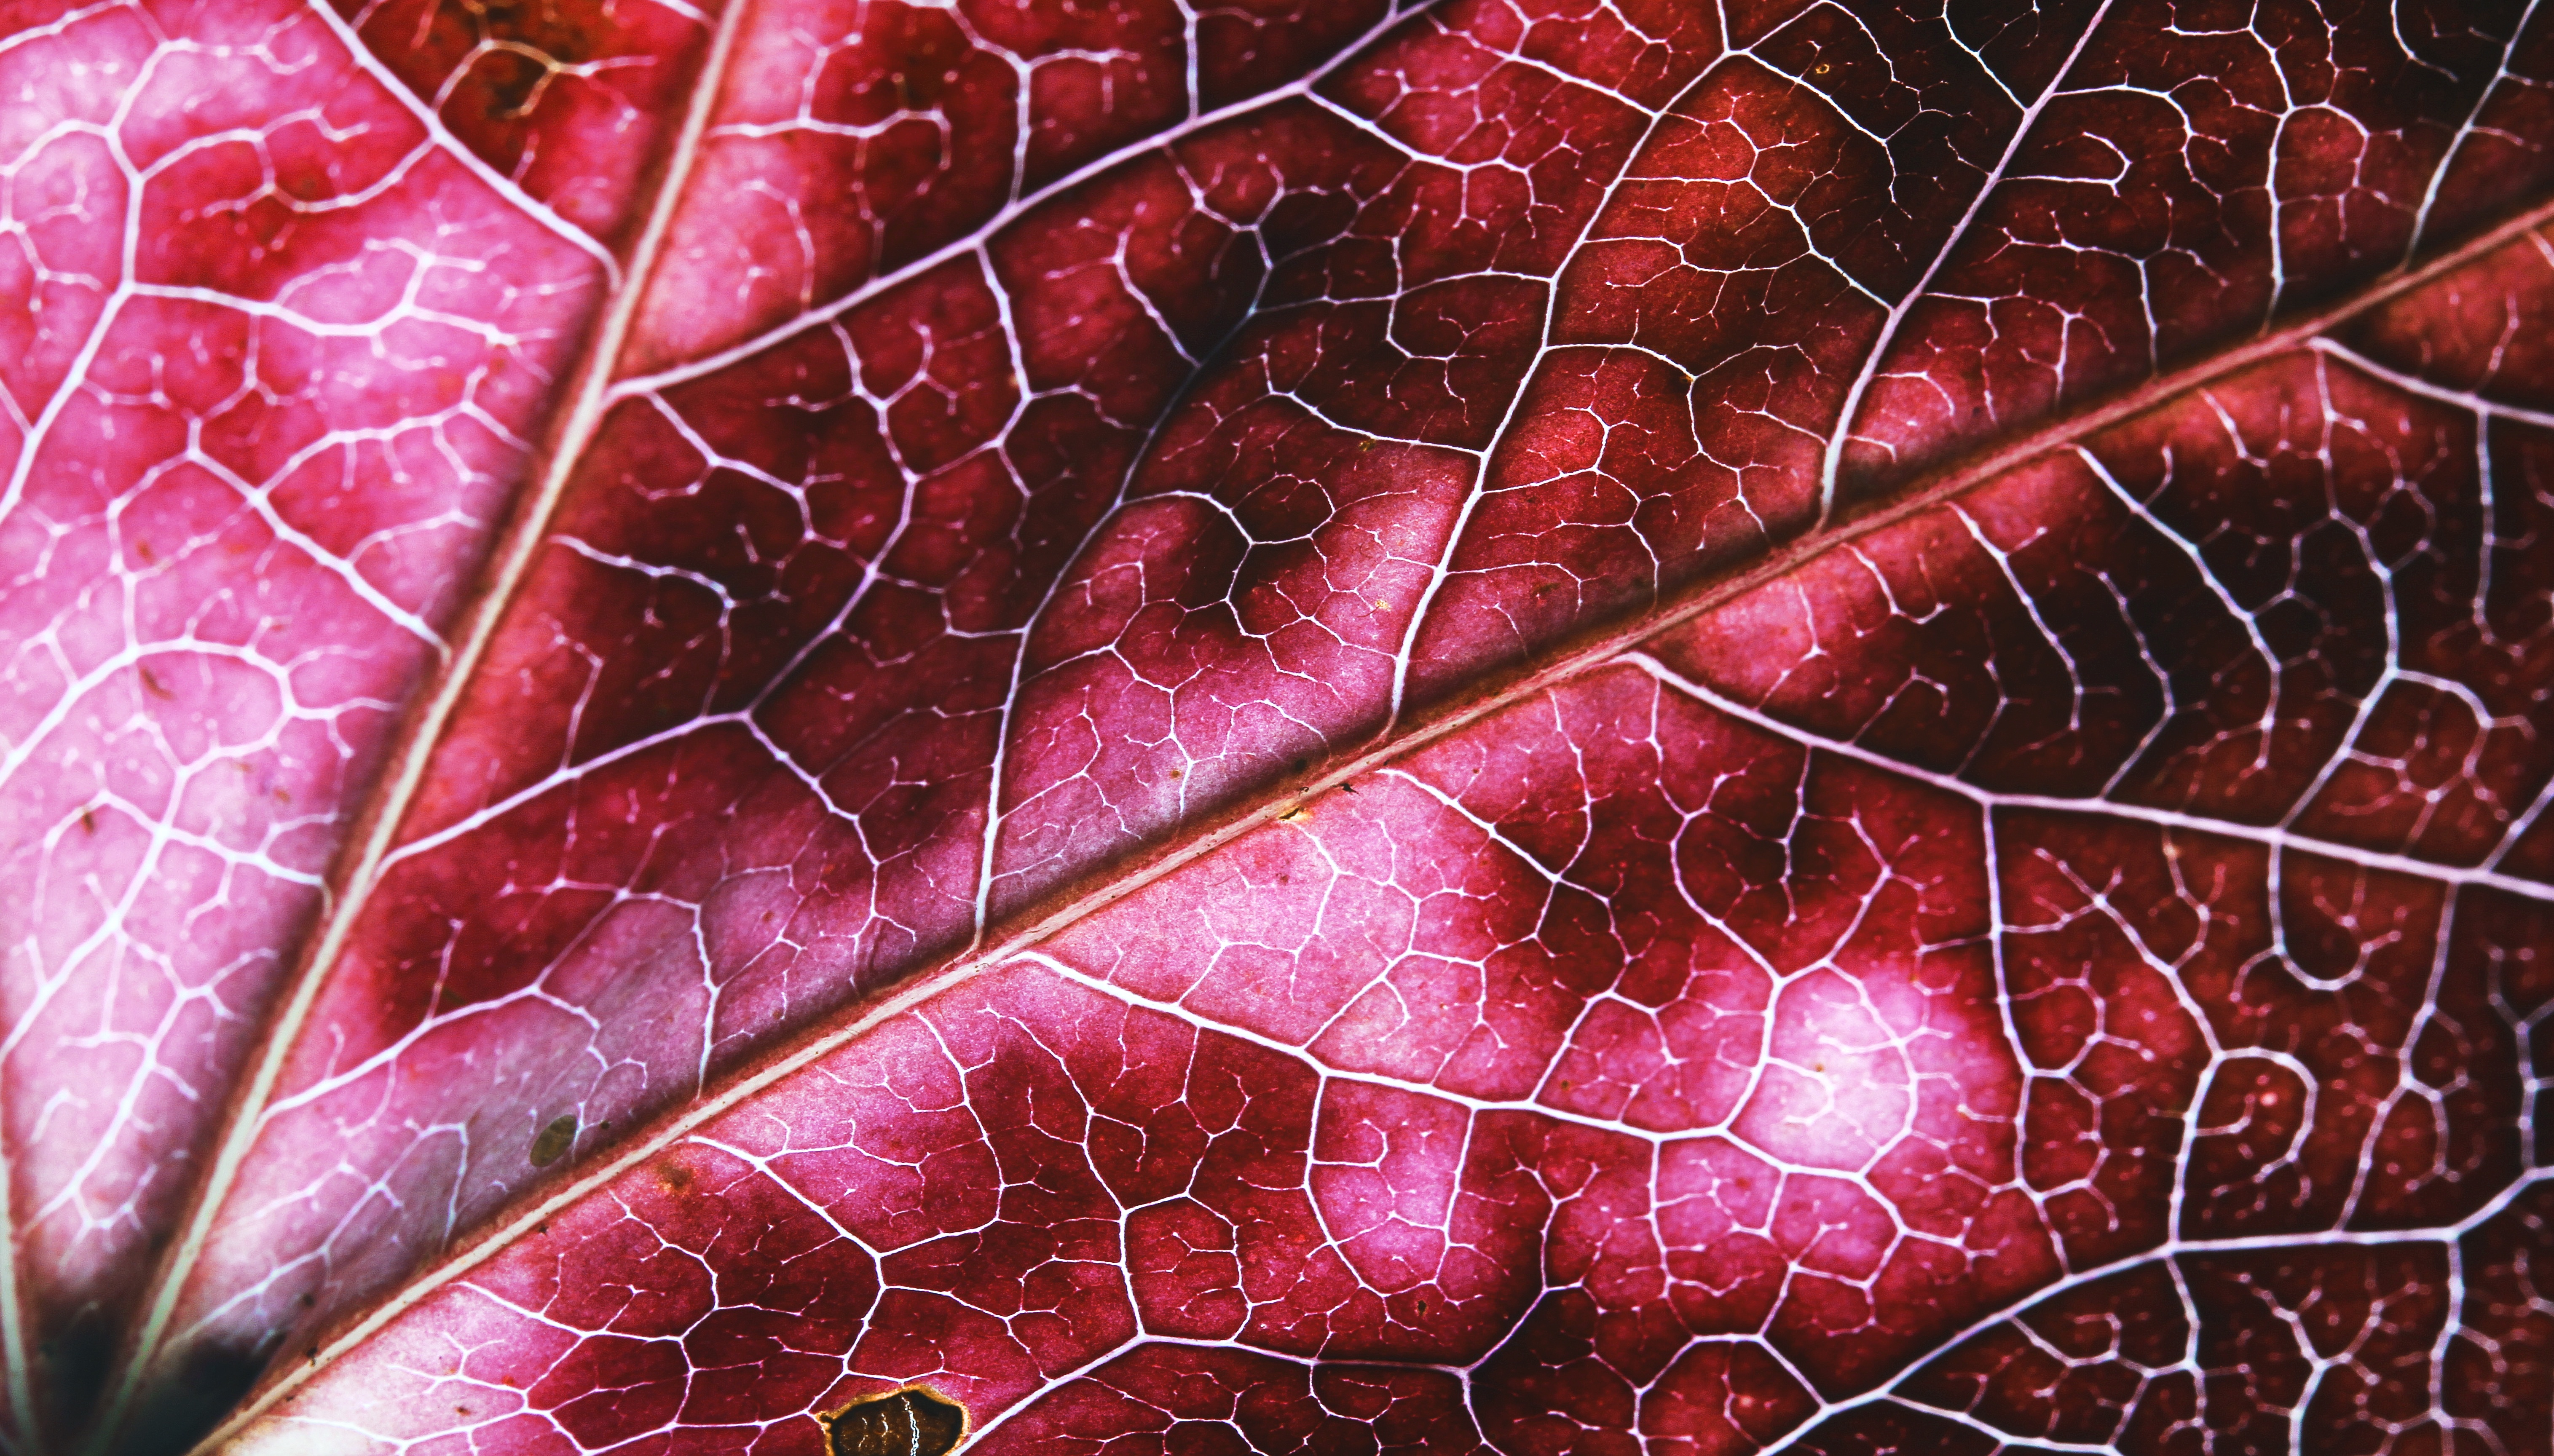
tree, branch, plant, leaf, flower, red, autumn, maple leaf, macro photography